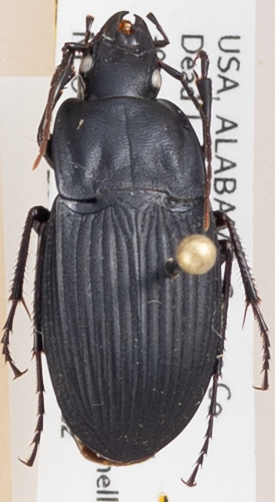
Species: Dicaelus furvus furvus
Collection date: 2017-08-22
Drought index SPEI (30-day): -0.144
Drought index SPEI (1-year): -0.114
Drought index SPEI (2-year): -0.018